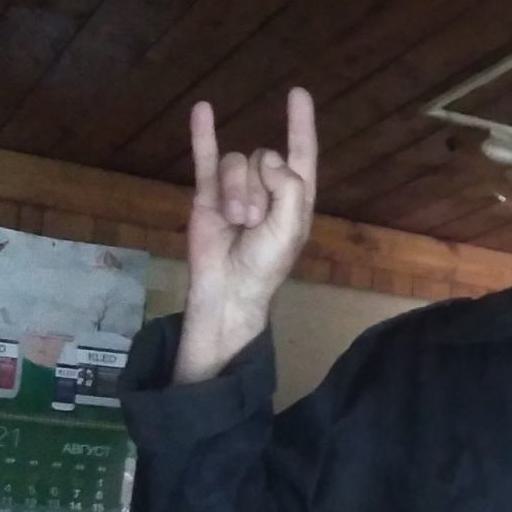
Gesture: rock